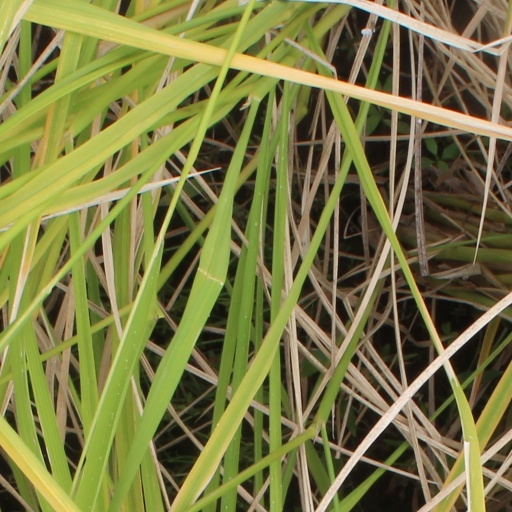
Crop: rice